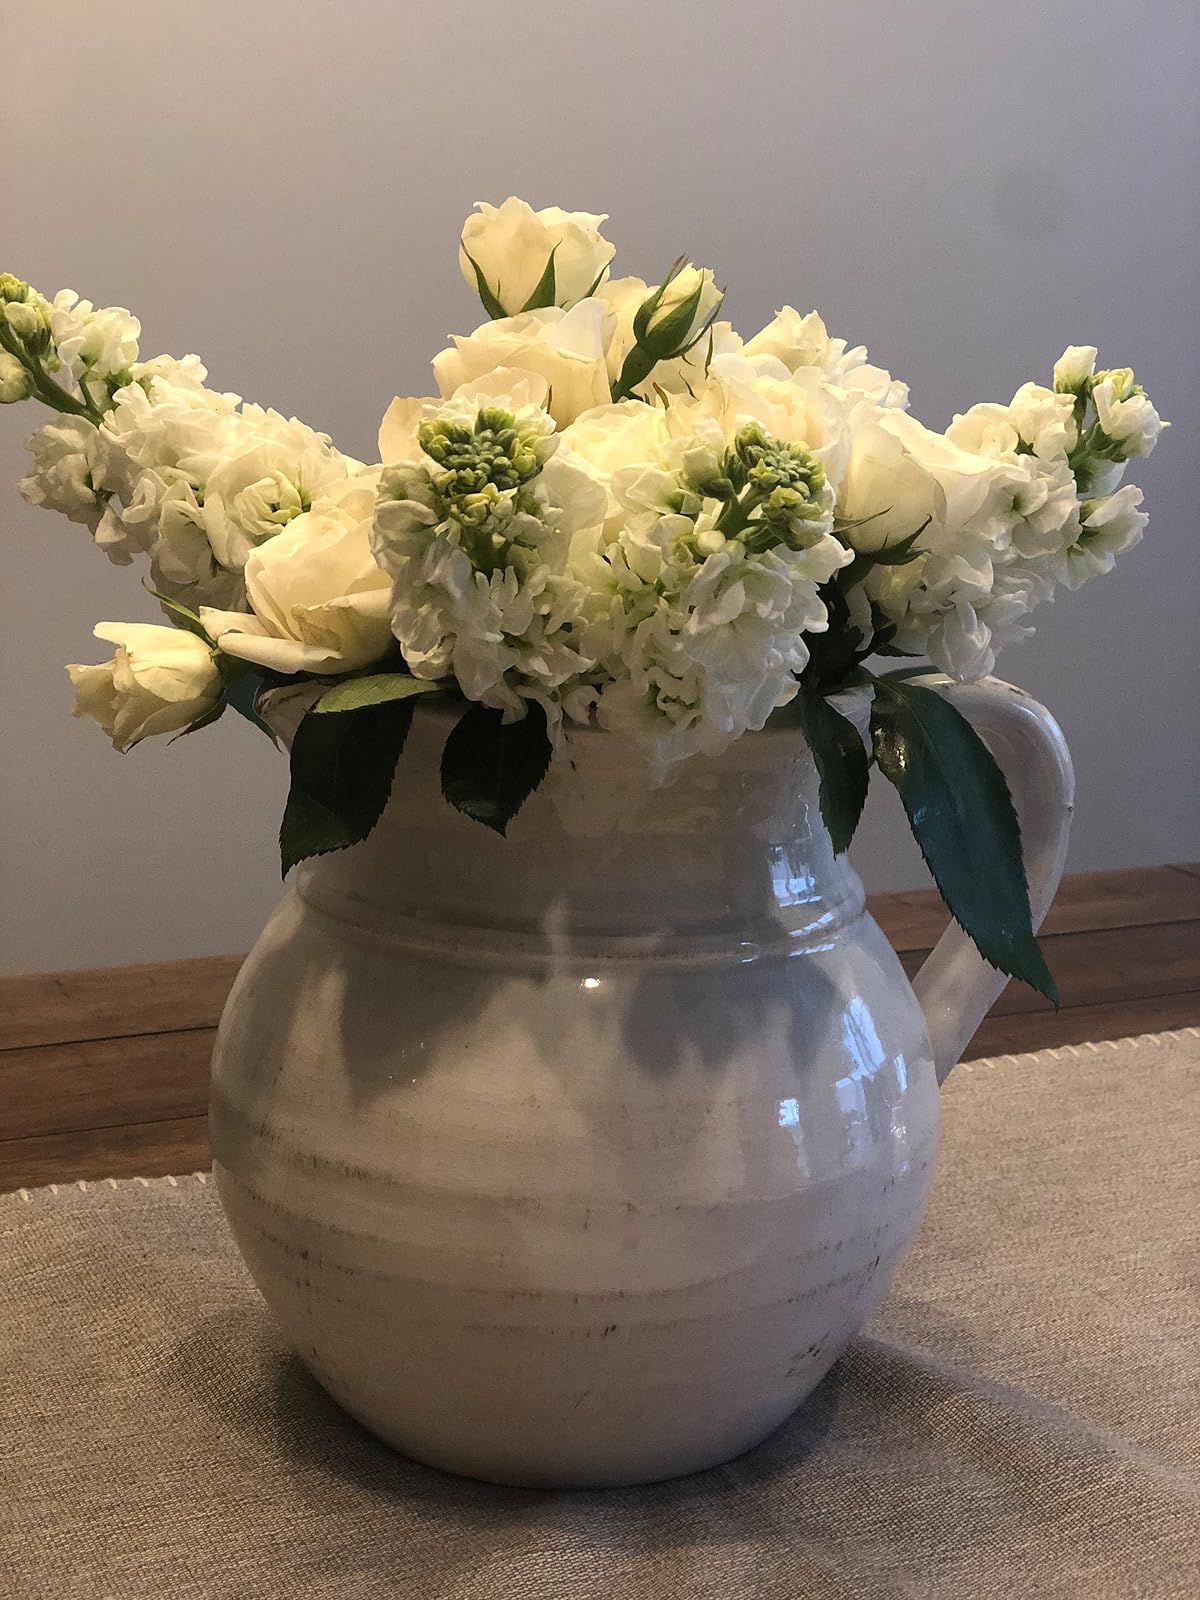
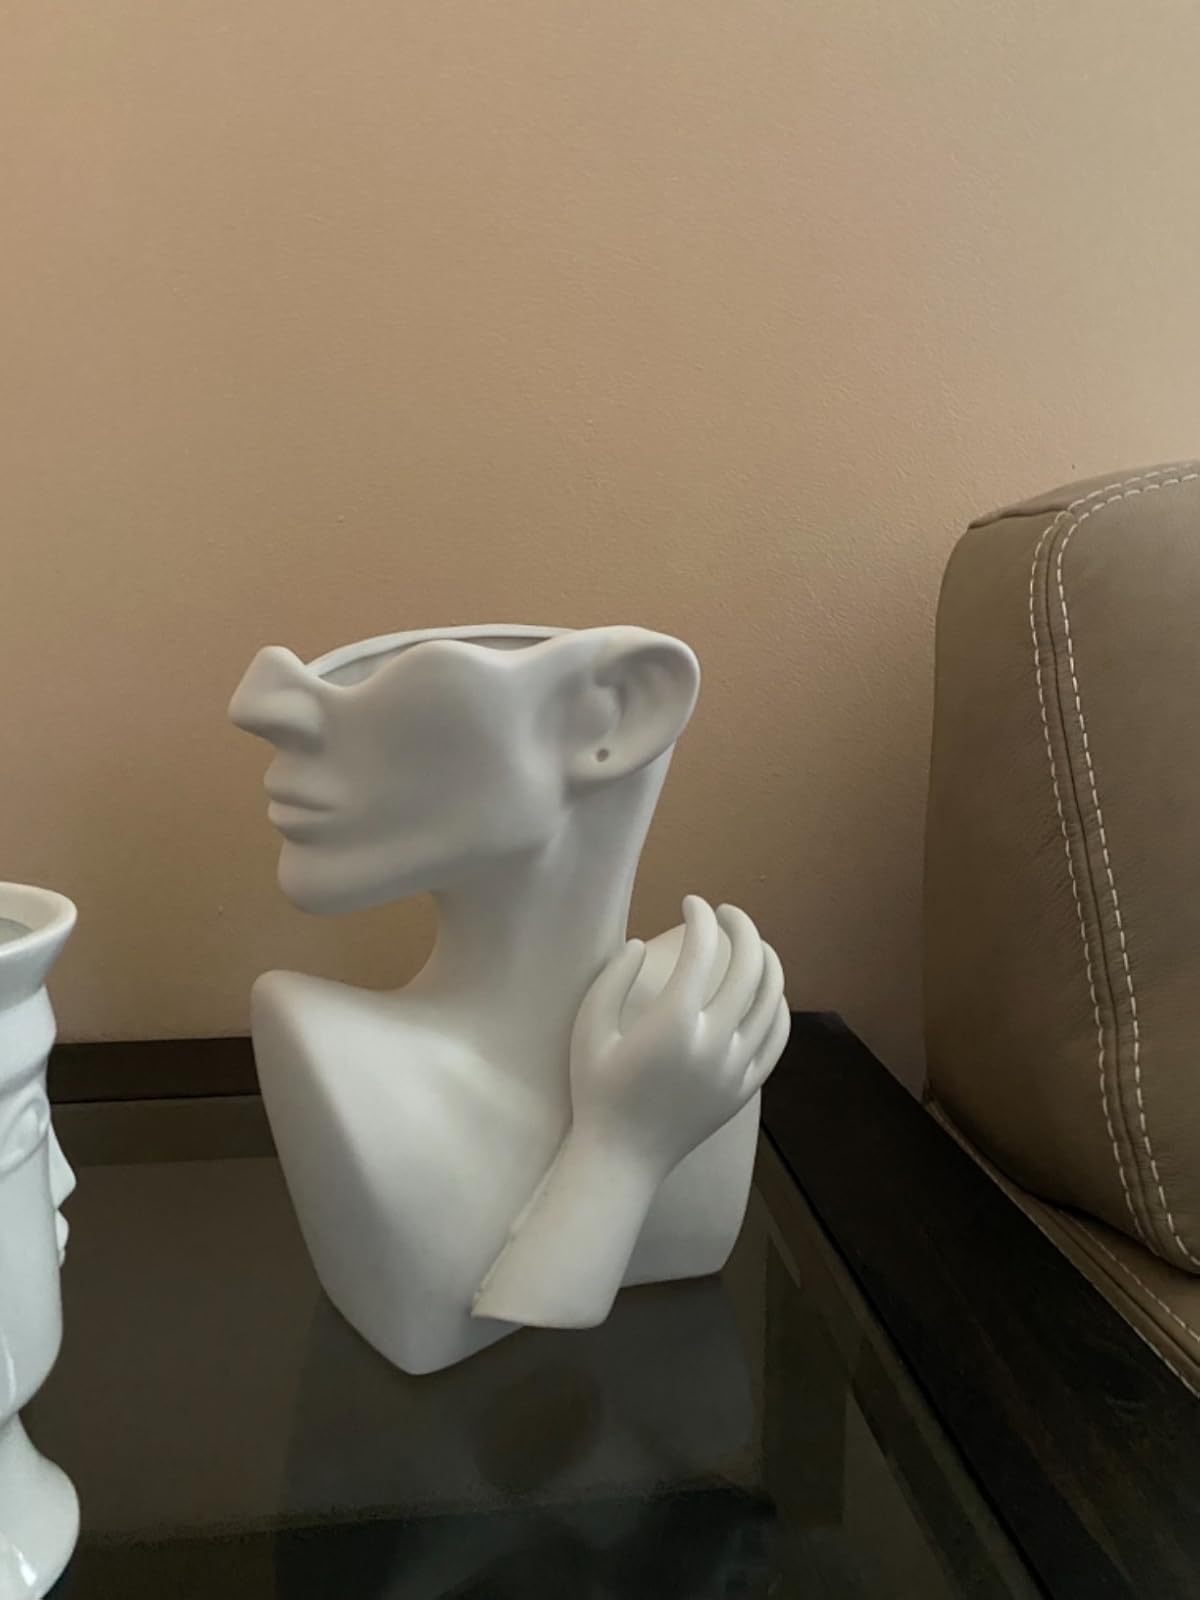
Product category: vase
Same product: no